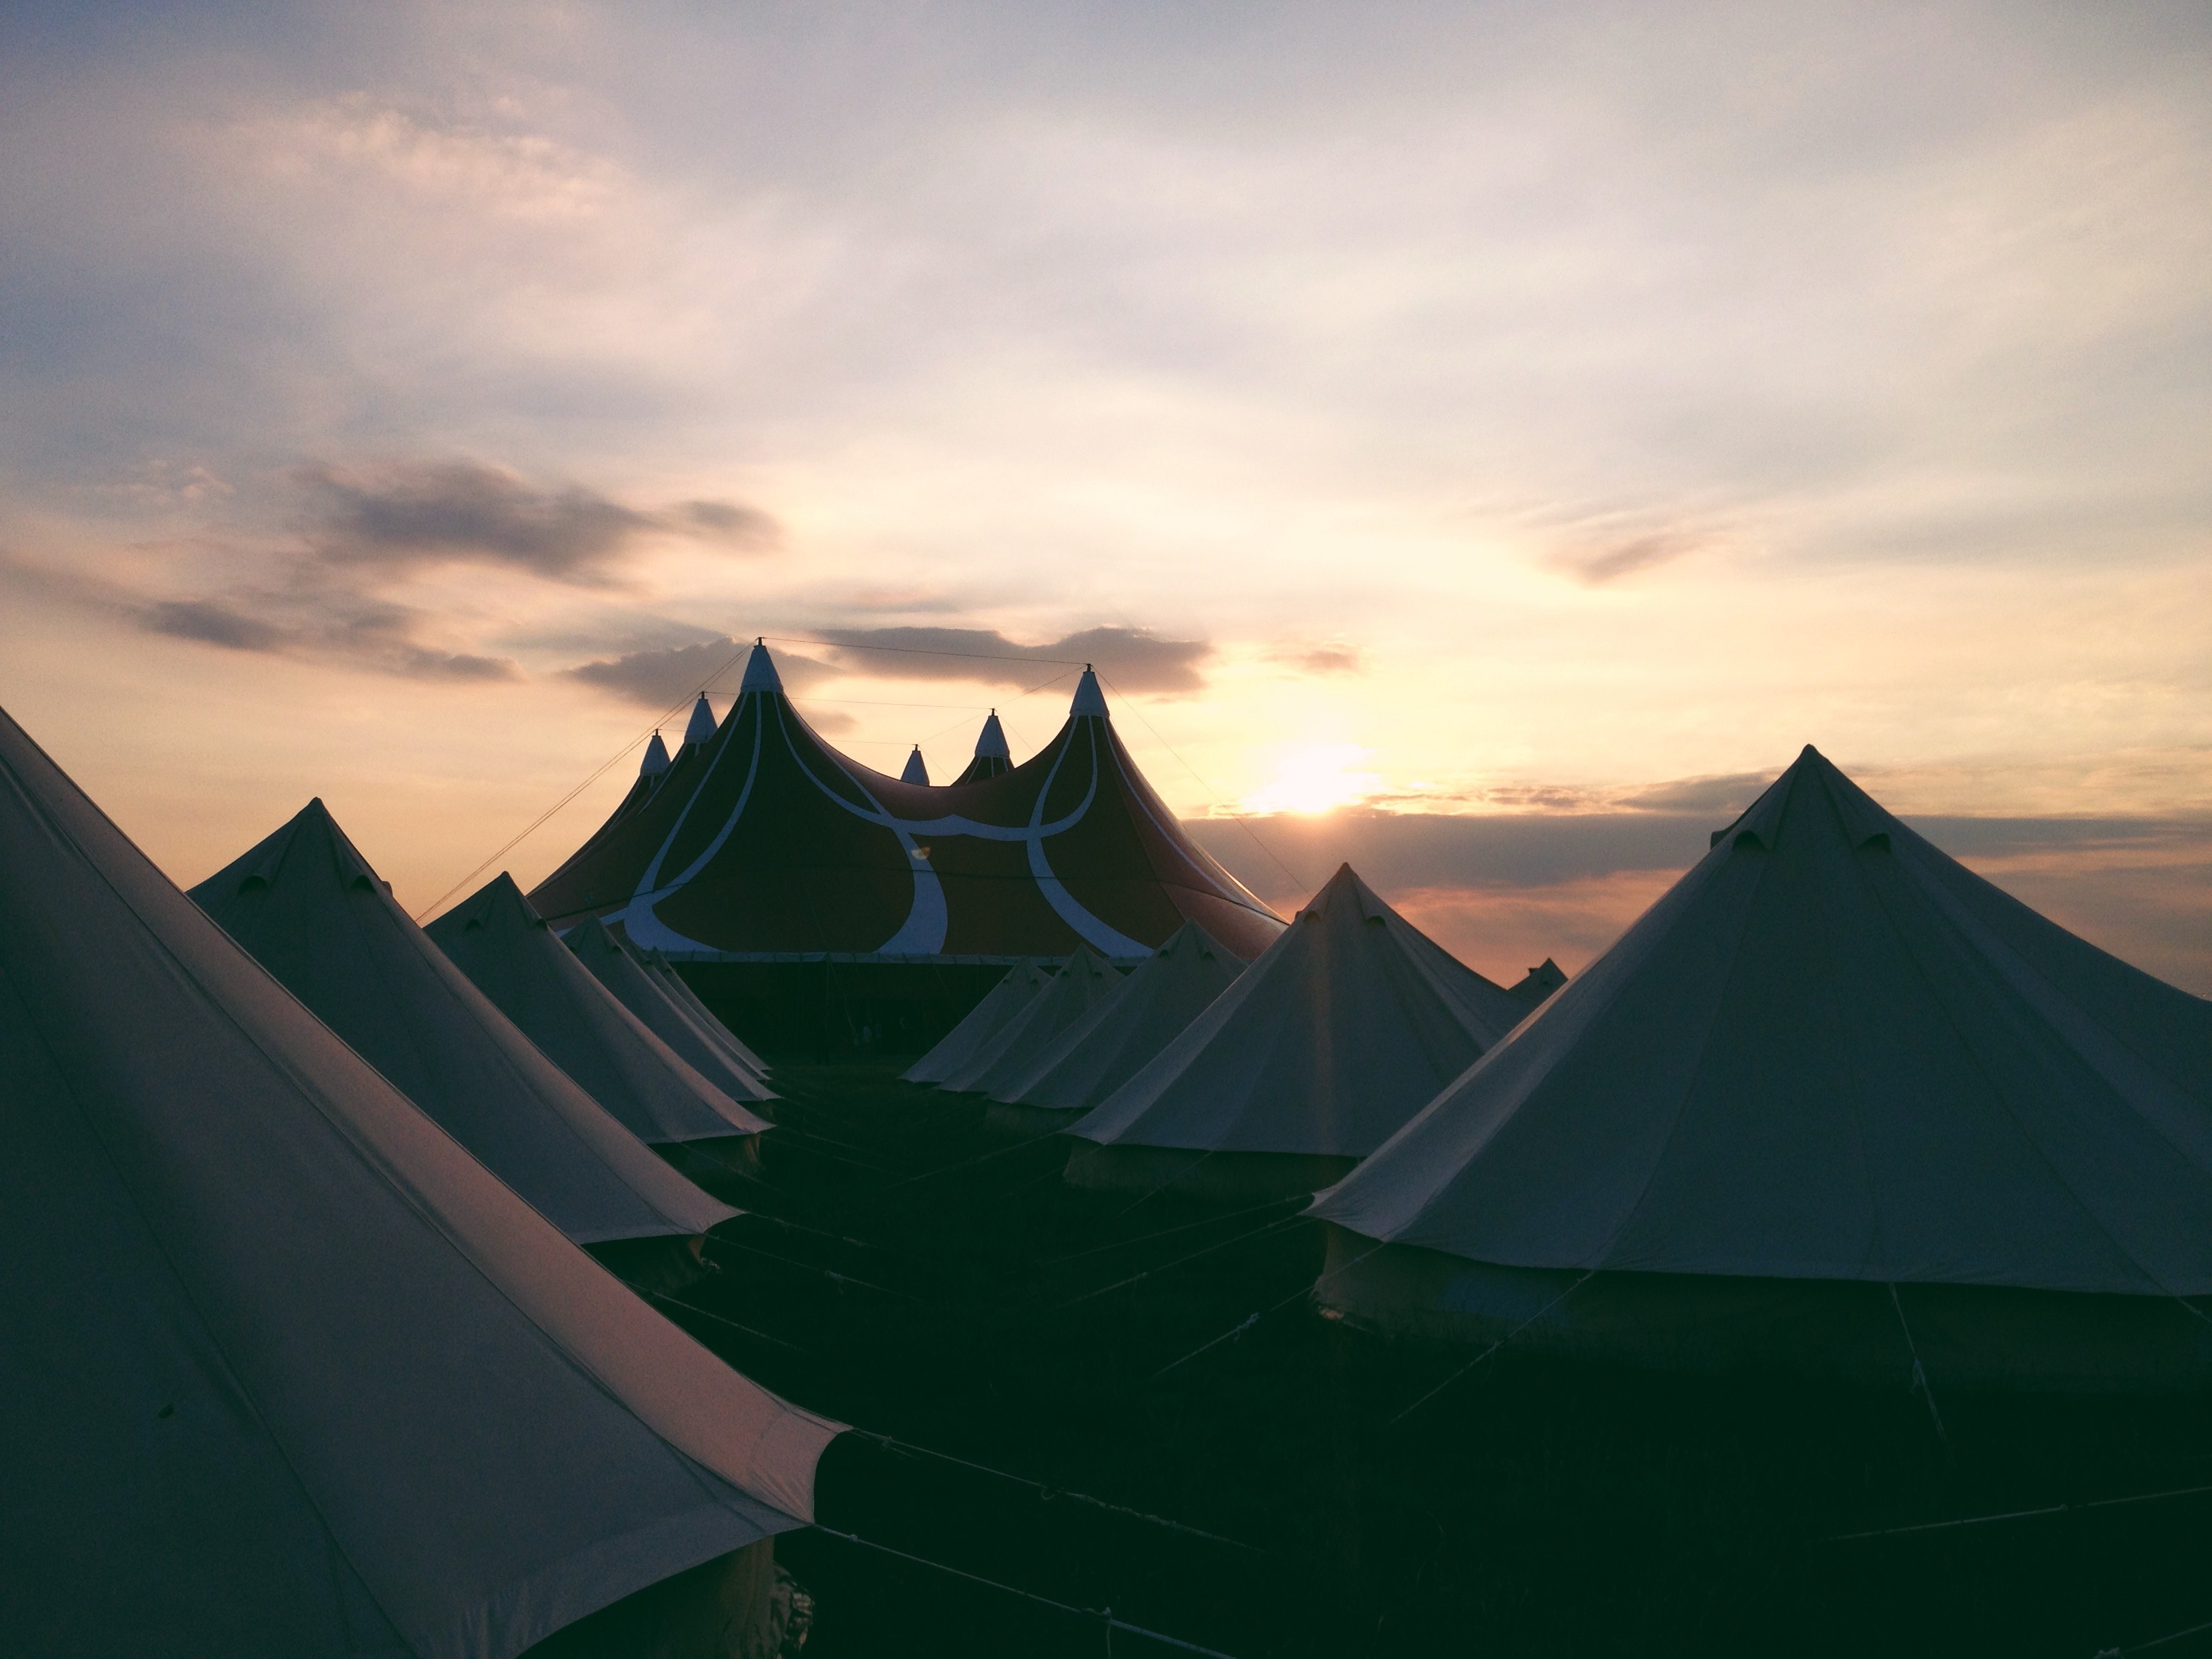
horizon, wing, cloud, sky, sunrise, sunset, sunlight, morning, dawn, dusk, reflection, screenshot, atmospheric phenomenon, atmosphere of earth